Lucius Verus

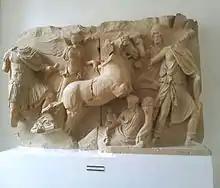
"The apotheosis of Lucius Verus", 2nd-century relief plates from Ephesus, on display at Humboldt University of Berlin

Over the winter of 161–62, as more troubling news arrived—a rebellion was brewing in Syria—it was decided that Lucius should direct the Parthian War in person. He was stronger and healthier than Marcus, the argument went, more suited to military activity. Lucius's biographer suggests ulterior motives: to restrain Lucius's debaucheries, to make him thrifty, to reform his morals by the terror of war, to realize that he was an emperor. Whatever the case, the senate gave its assent, and Lucius left. Marcus remained in Rome; the city "demanded the presence of an emperor".